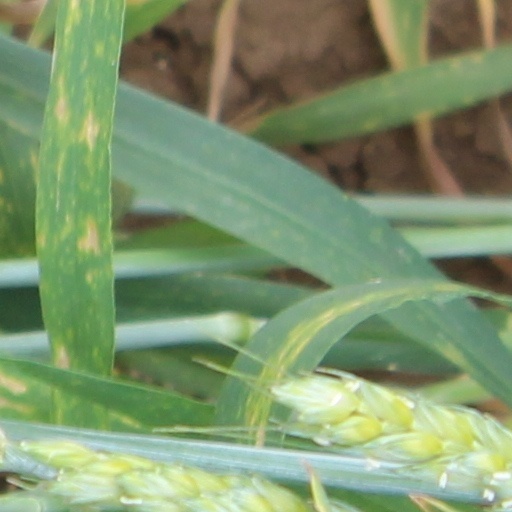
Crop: wheat